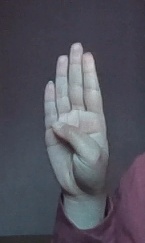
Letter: kaaf